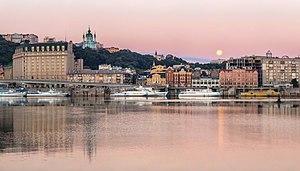
Église Saint-André de Kiev Español: Catedral de San Andrés de Kiev